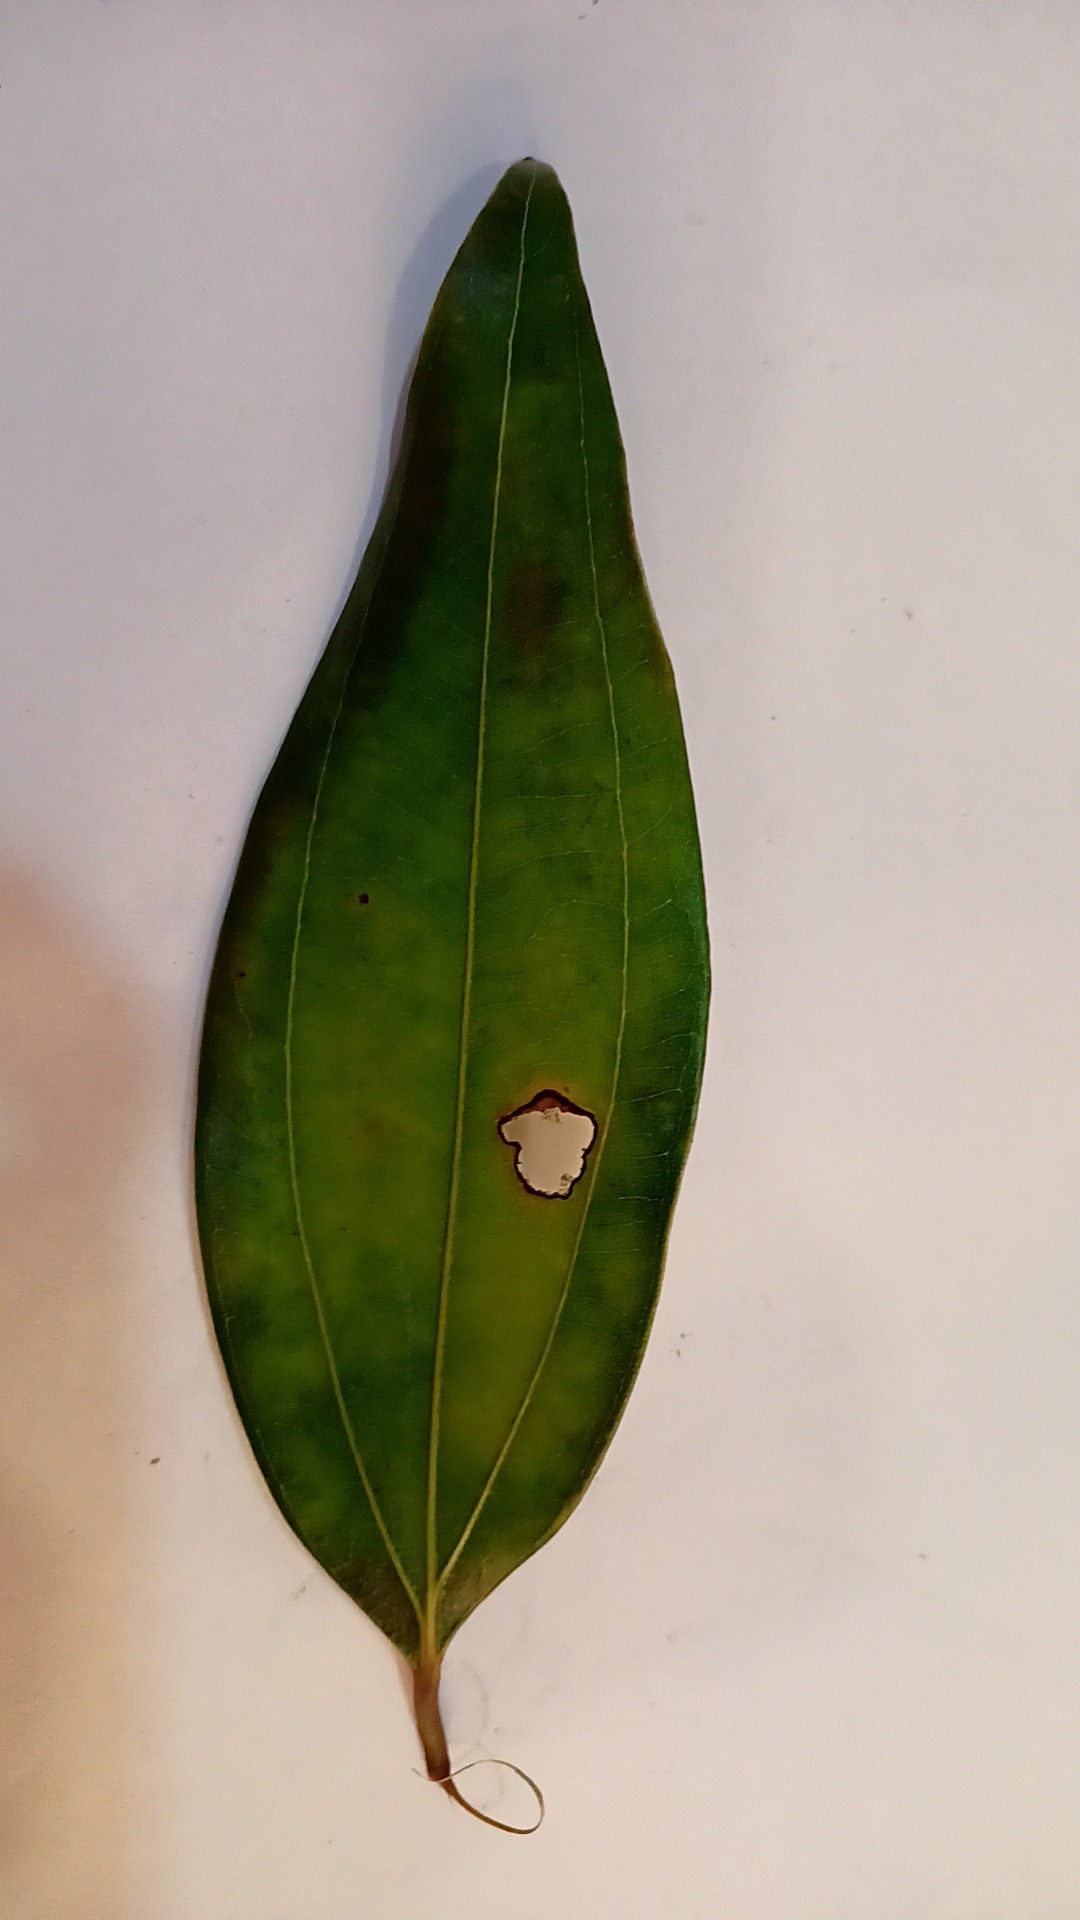
Label: Disease